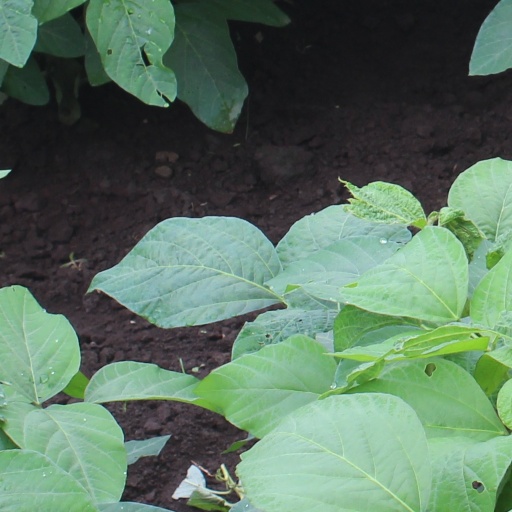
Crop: soybean